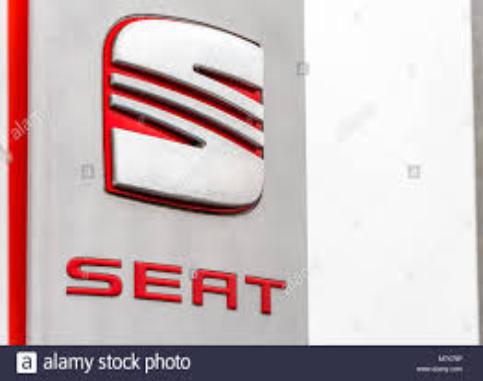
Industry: Transportation